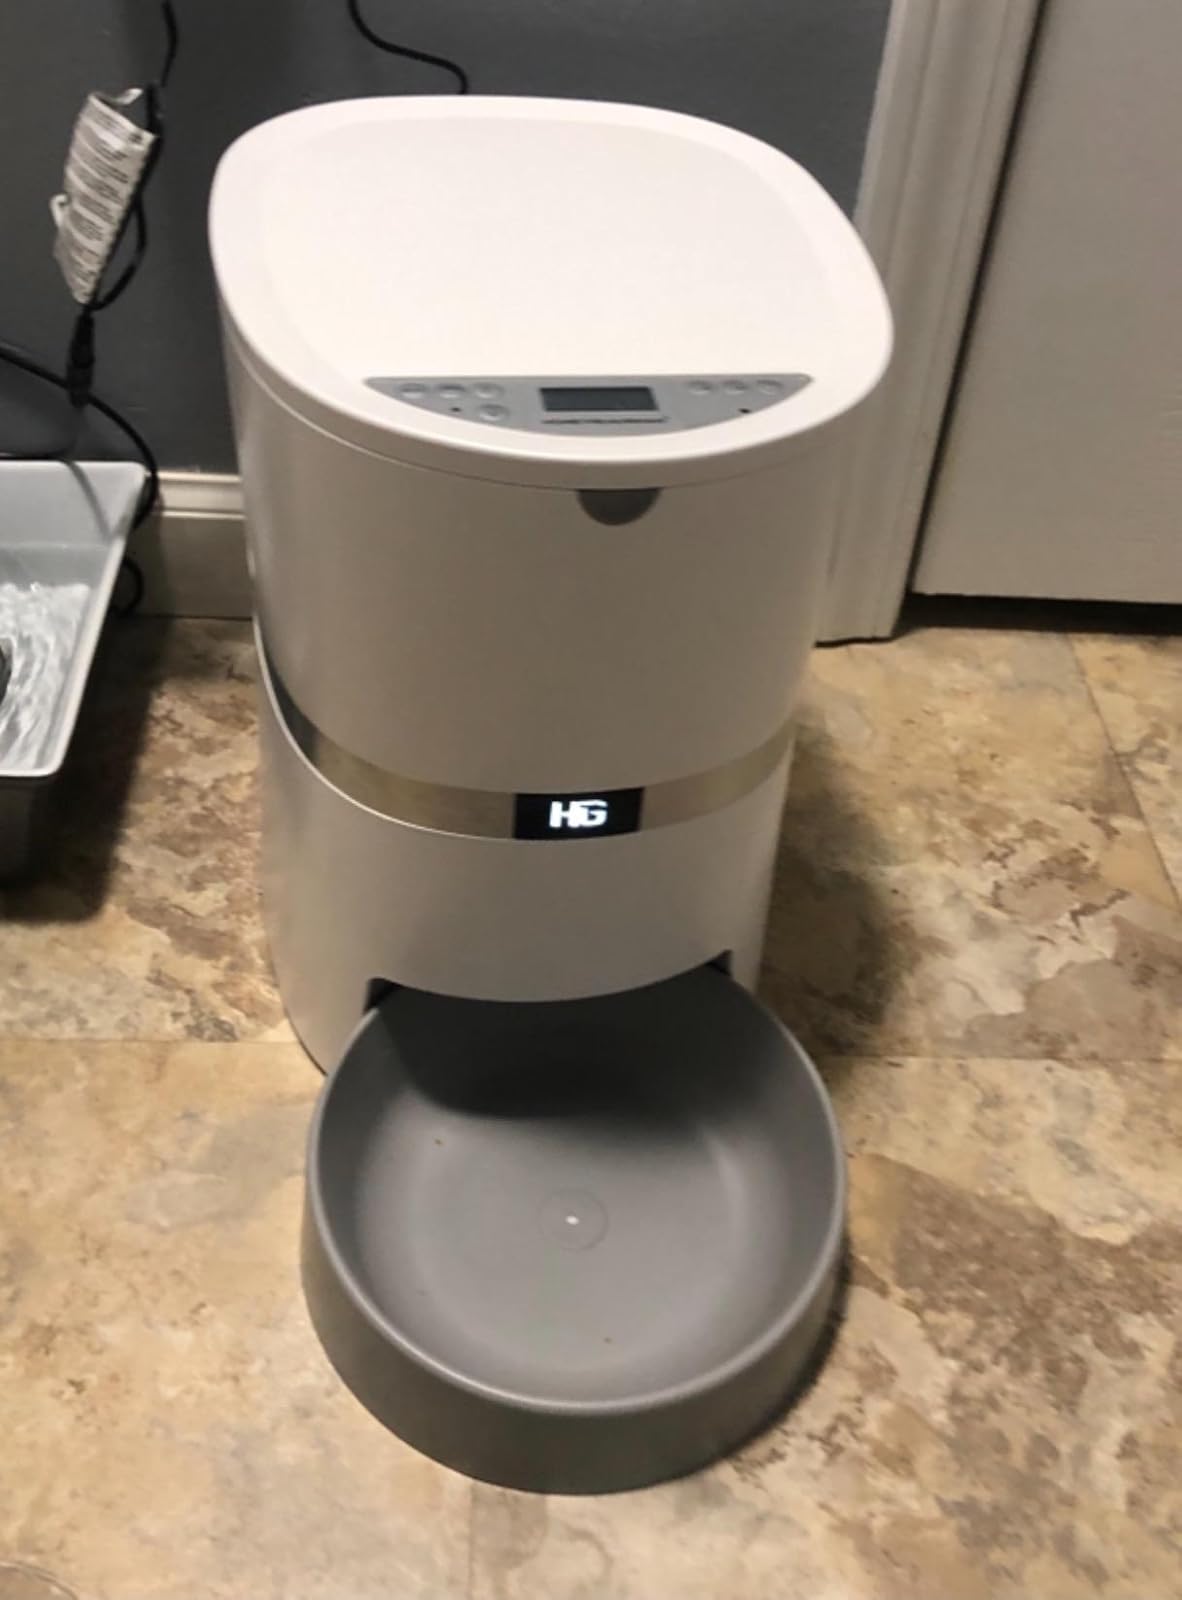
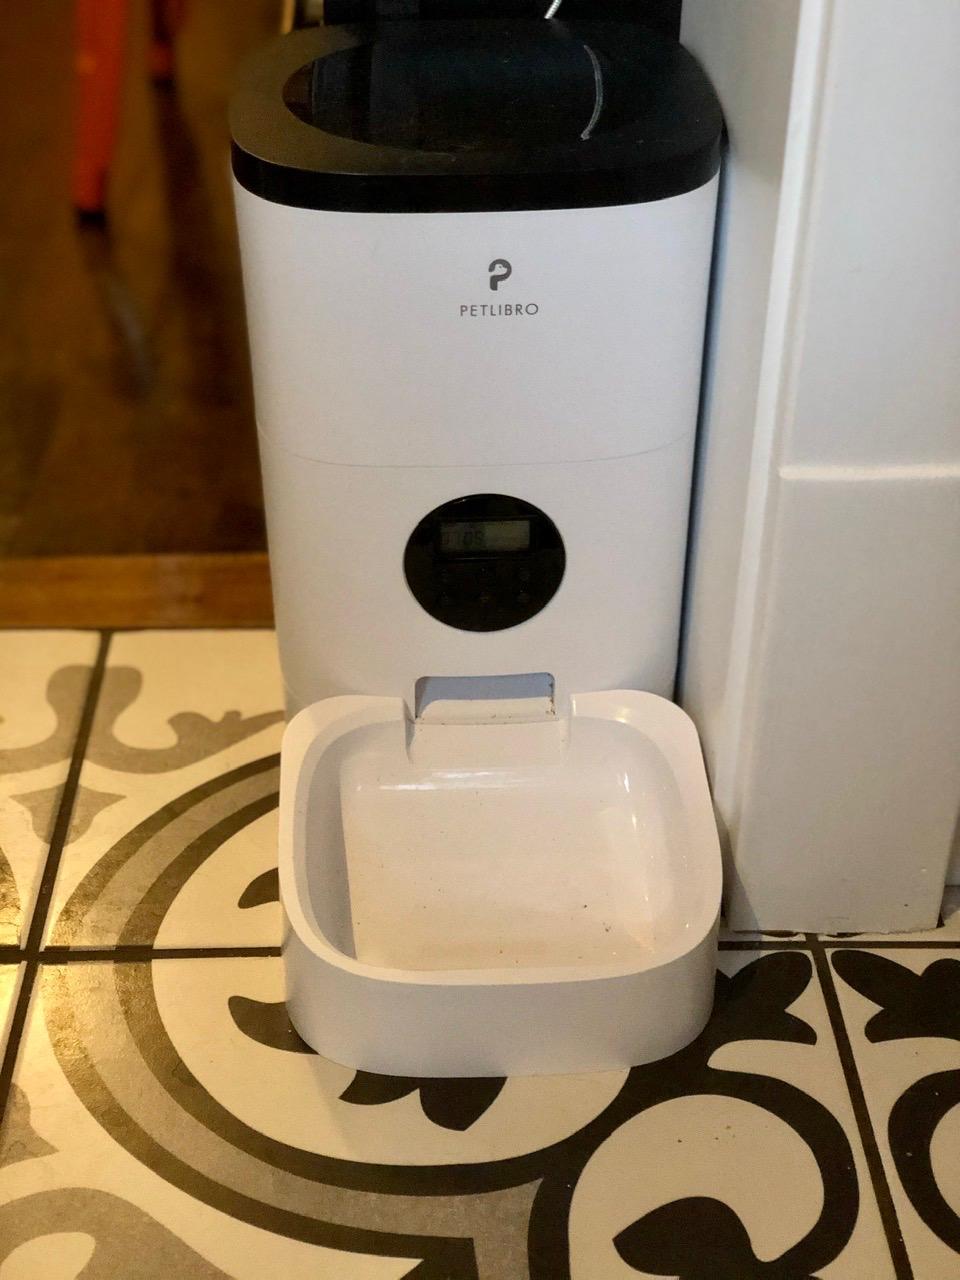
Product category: items_feeder
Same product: no